Curt Schimmelbusch

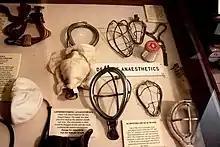
Schimmelbusch invented a mask in 1890 to allow safer anaesthetisation of patients.

In 1890, Schimmelbusch invented a mask for the delivery of anaesthetics to surgical patients. It was primarily designed for ether anaesthesia, but he also proposed its use for chloroform anaesthesia. Both ether and chloroform can cause irritation if they come into contact with the patient's skin, so Schimmelbusch designed a metal mask, over which a gauze could be stretched and secured. The mask was placed over the patient's mouth and nose, and anaesthetic was applied to the gauze, allowing the patient to inhale the anaesthetic as they breathed normally. Around the edge of the mask, a trough collected the residual anaesthetic, rather than allowing it to drip onto the patient's face.